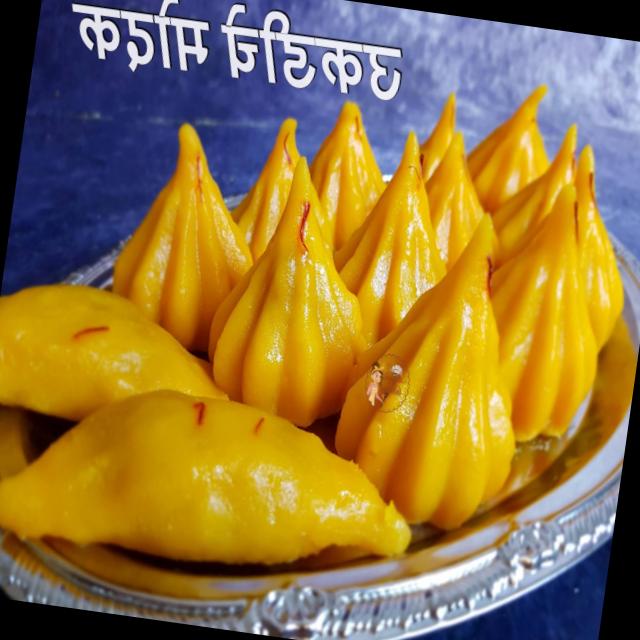
Dish: modak